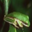
Label: frog